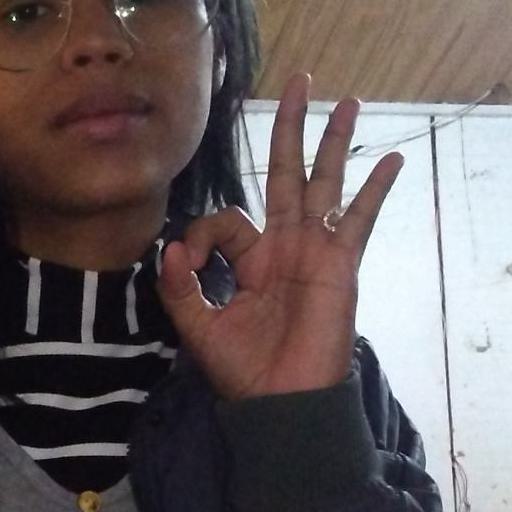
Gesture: ok